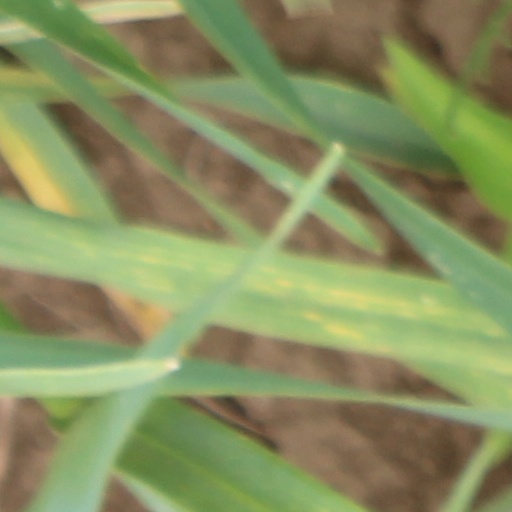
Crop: wheat